Atlético Madrid

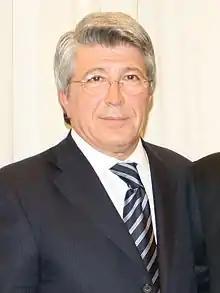
Enrique Cerezo, current president of Atlético

On 25 September 2020, Atlético signed Luis Suárez from Barcelona. One of the world's best strikers, Suárez made a dramatic impact at the club, as he played a pivotal role in their unexpected La Liga title triumph, seven years after the 2013–14 win. He scored 17 goals in his first 19 La Liga matches, helping Atlético establish a 10-point lead by January. Although the team wavered later in the season, Suárez's relentless competitive drive proved decisive, as he netted crucial goals in the final two games to secure the title. The final game of the title-winning season was on 22 May 2021, a 2–1 win at the José Zorrilla Stadium against Valladolid. On April 16, 2024, the team qualified to the 2025 FIFA Club World Cup for first time in club's history, despite being eliminated in the 2023–24 Champions League, as Barcelona were also eliminated, and Atlético were the higher ranked Spanish club in the UEFA four-year ranking.